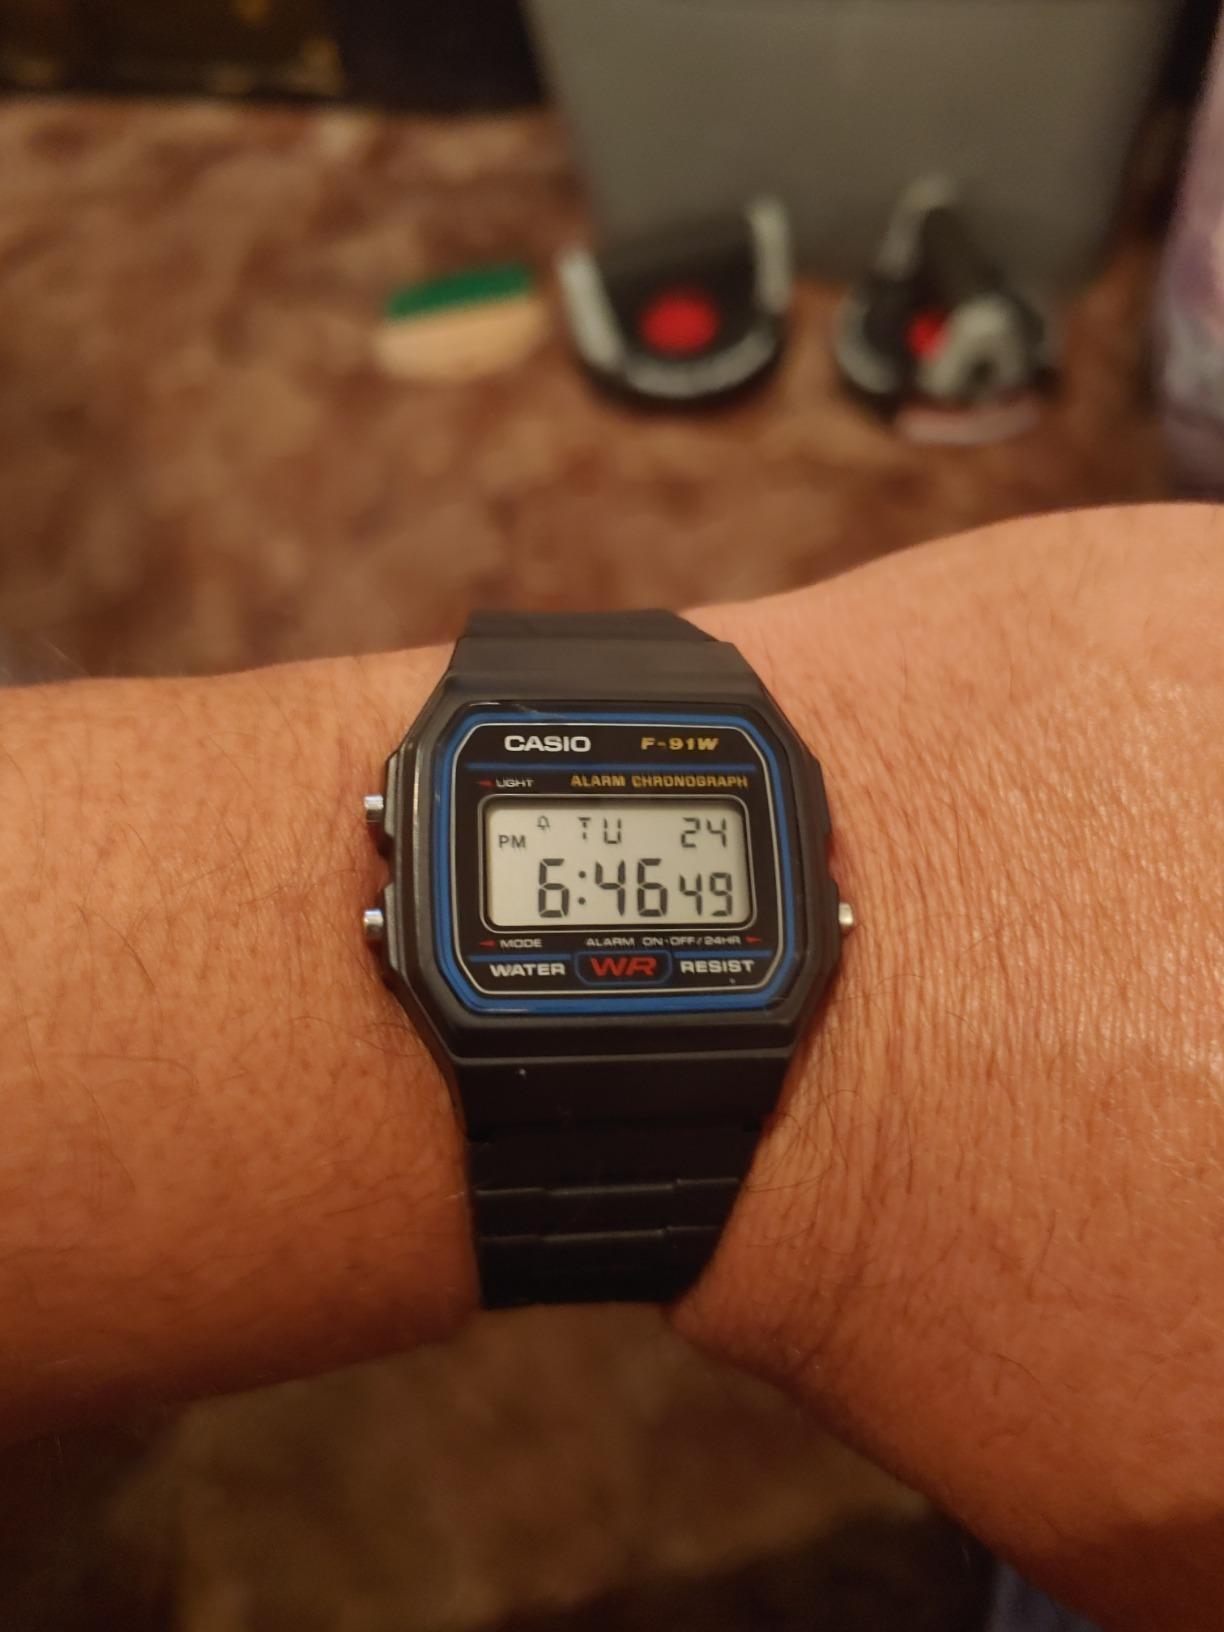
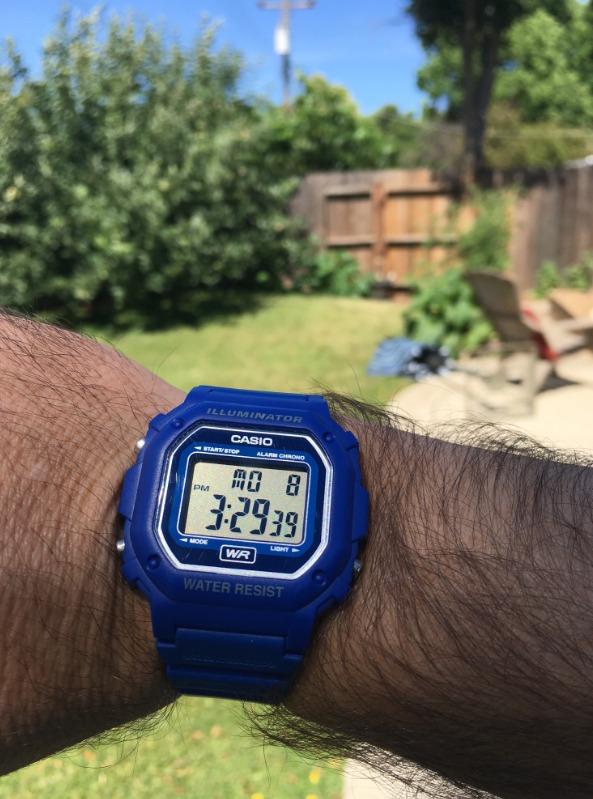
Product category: accessories_watch
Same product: no